Developmental bioelectricity

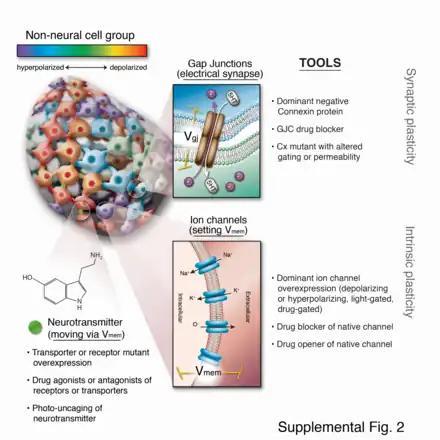
Tools for manipulating non-neural bioelectricity include pharmacological and genetic reagents to alter cell connectivity (control gap junctions), cell V (control ion channels/pumps), and bioelectrically guided 2nd messengers (control neurotransmitters and other small molecules).

Progress in molecular biology over the last six decades has produced powerful tools that facilitate the dissection of biochemical and genetic signals; yet, they tend to not be well-suited for bioelectric studies "in vivo". Prior work relied extensively on current applied directly by electrodes, reinvigorated by significant recent advances in materials science and extracellular current measurements, facilitated by sophisticated self-referencing electrode systems. While electrode applications for manipulating neuraly-controlled body processes have recently attracted much attention, there are other opportunities for controlling somatic processes, as most cell types are electrically active and respond to ionic signals from themselves and their neighbors.